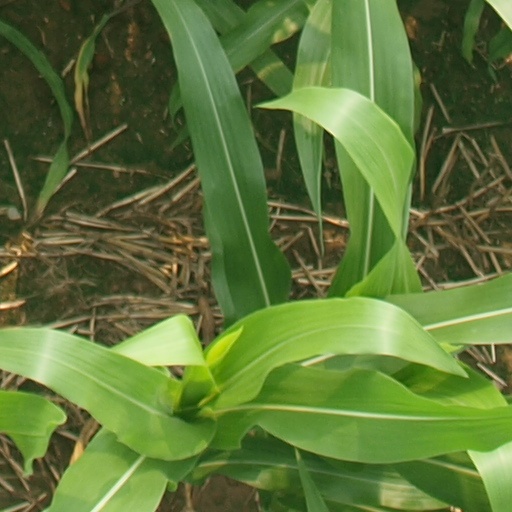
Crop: maize; corn